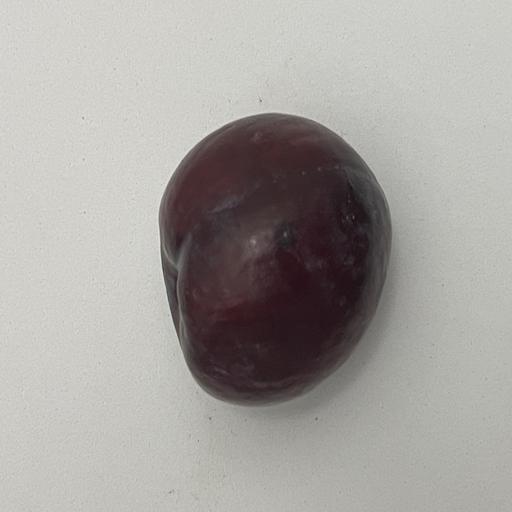
Crop type: Palm